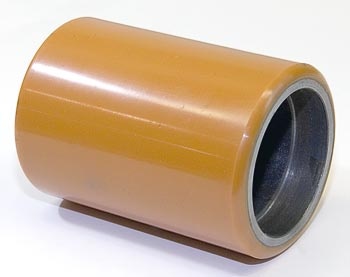
CR 083970-50
Durarun 95A Poly Load Wheel Crown, CR083970-50 Eligible for Free Shipping on orders over $650 Crown is a leading manufacturer of material handling equipment. When you need CR 083970-50, you can trust Fast Lift Parts to deliver. We guarantee superior quality at competitive pricing. Fast Lift Parts has over 25 years’ experience in the aftermarket material handling parts industry and keeps over 200,000 replacement parts in stock. We offer same day shipping on in stock items, so rest easy knowing you’ll receive parts for your Crown equipment quickly. Whether you have one lift truck or many, minimize your downtime with replacement parts that are always OEM quality or better. Do you have questions on CR 083970-50? Call our exceptional customer service team for more information.
Brand: Miscellaneous
Category: Business & Industrial > Material Handling > Lifts & Hoists > Jacks & Lift Trucks